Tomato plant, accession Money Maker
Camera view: horizontal (90 deg, fisheye); turntable rotation: 270 degrees
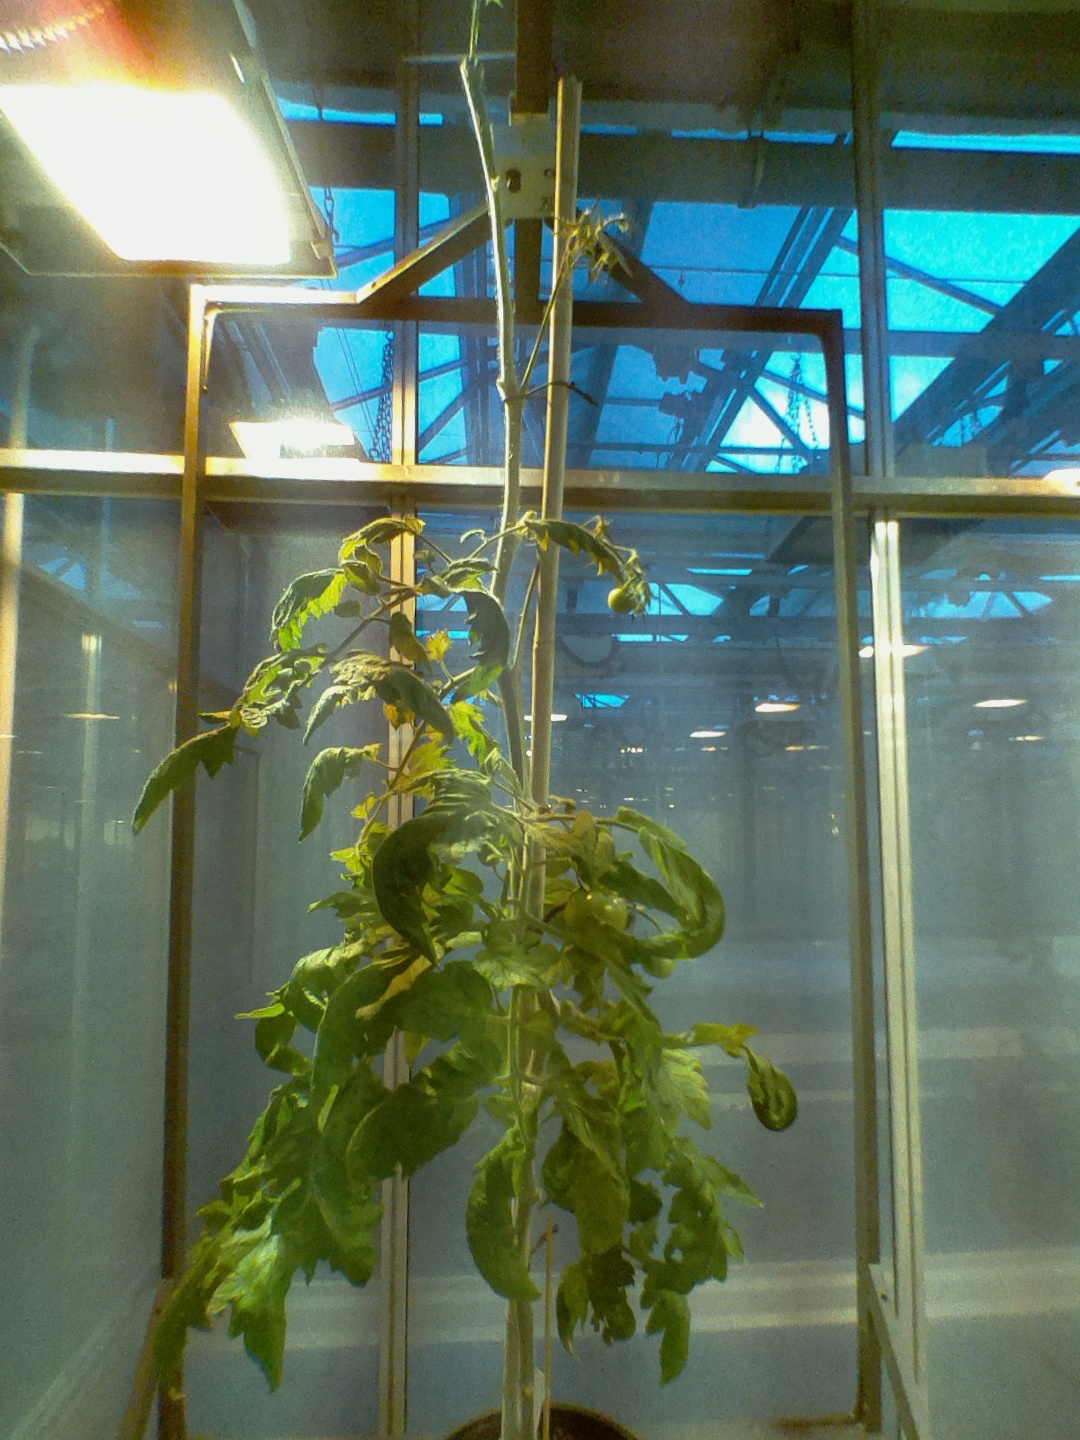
BBCH growth stage 76: 60%-70% of final fruit size